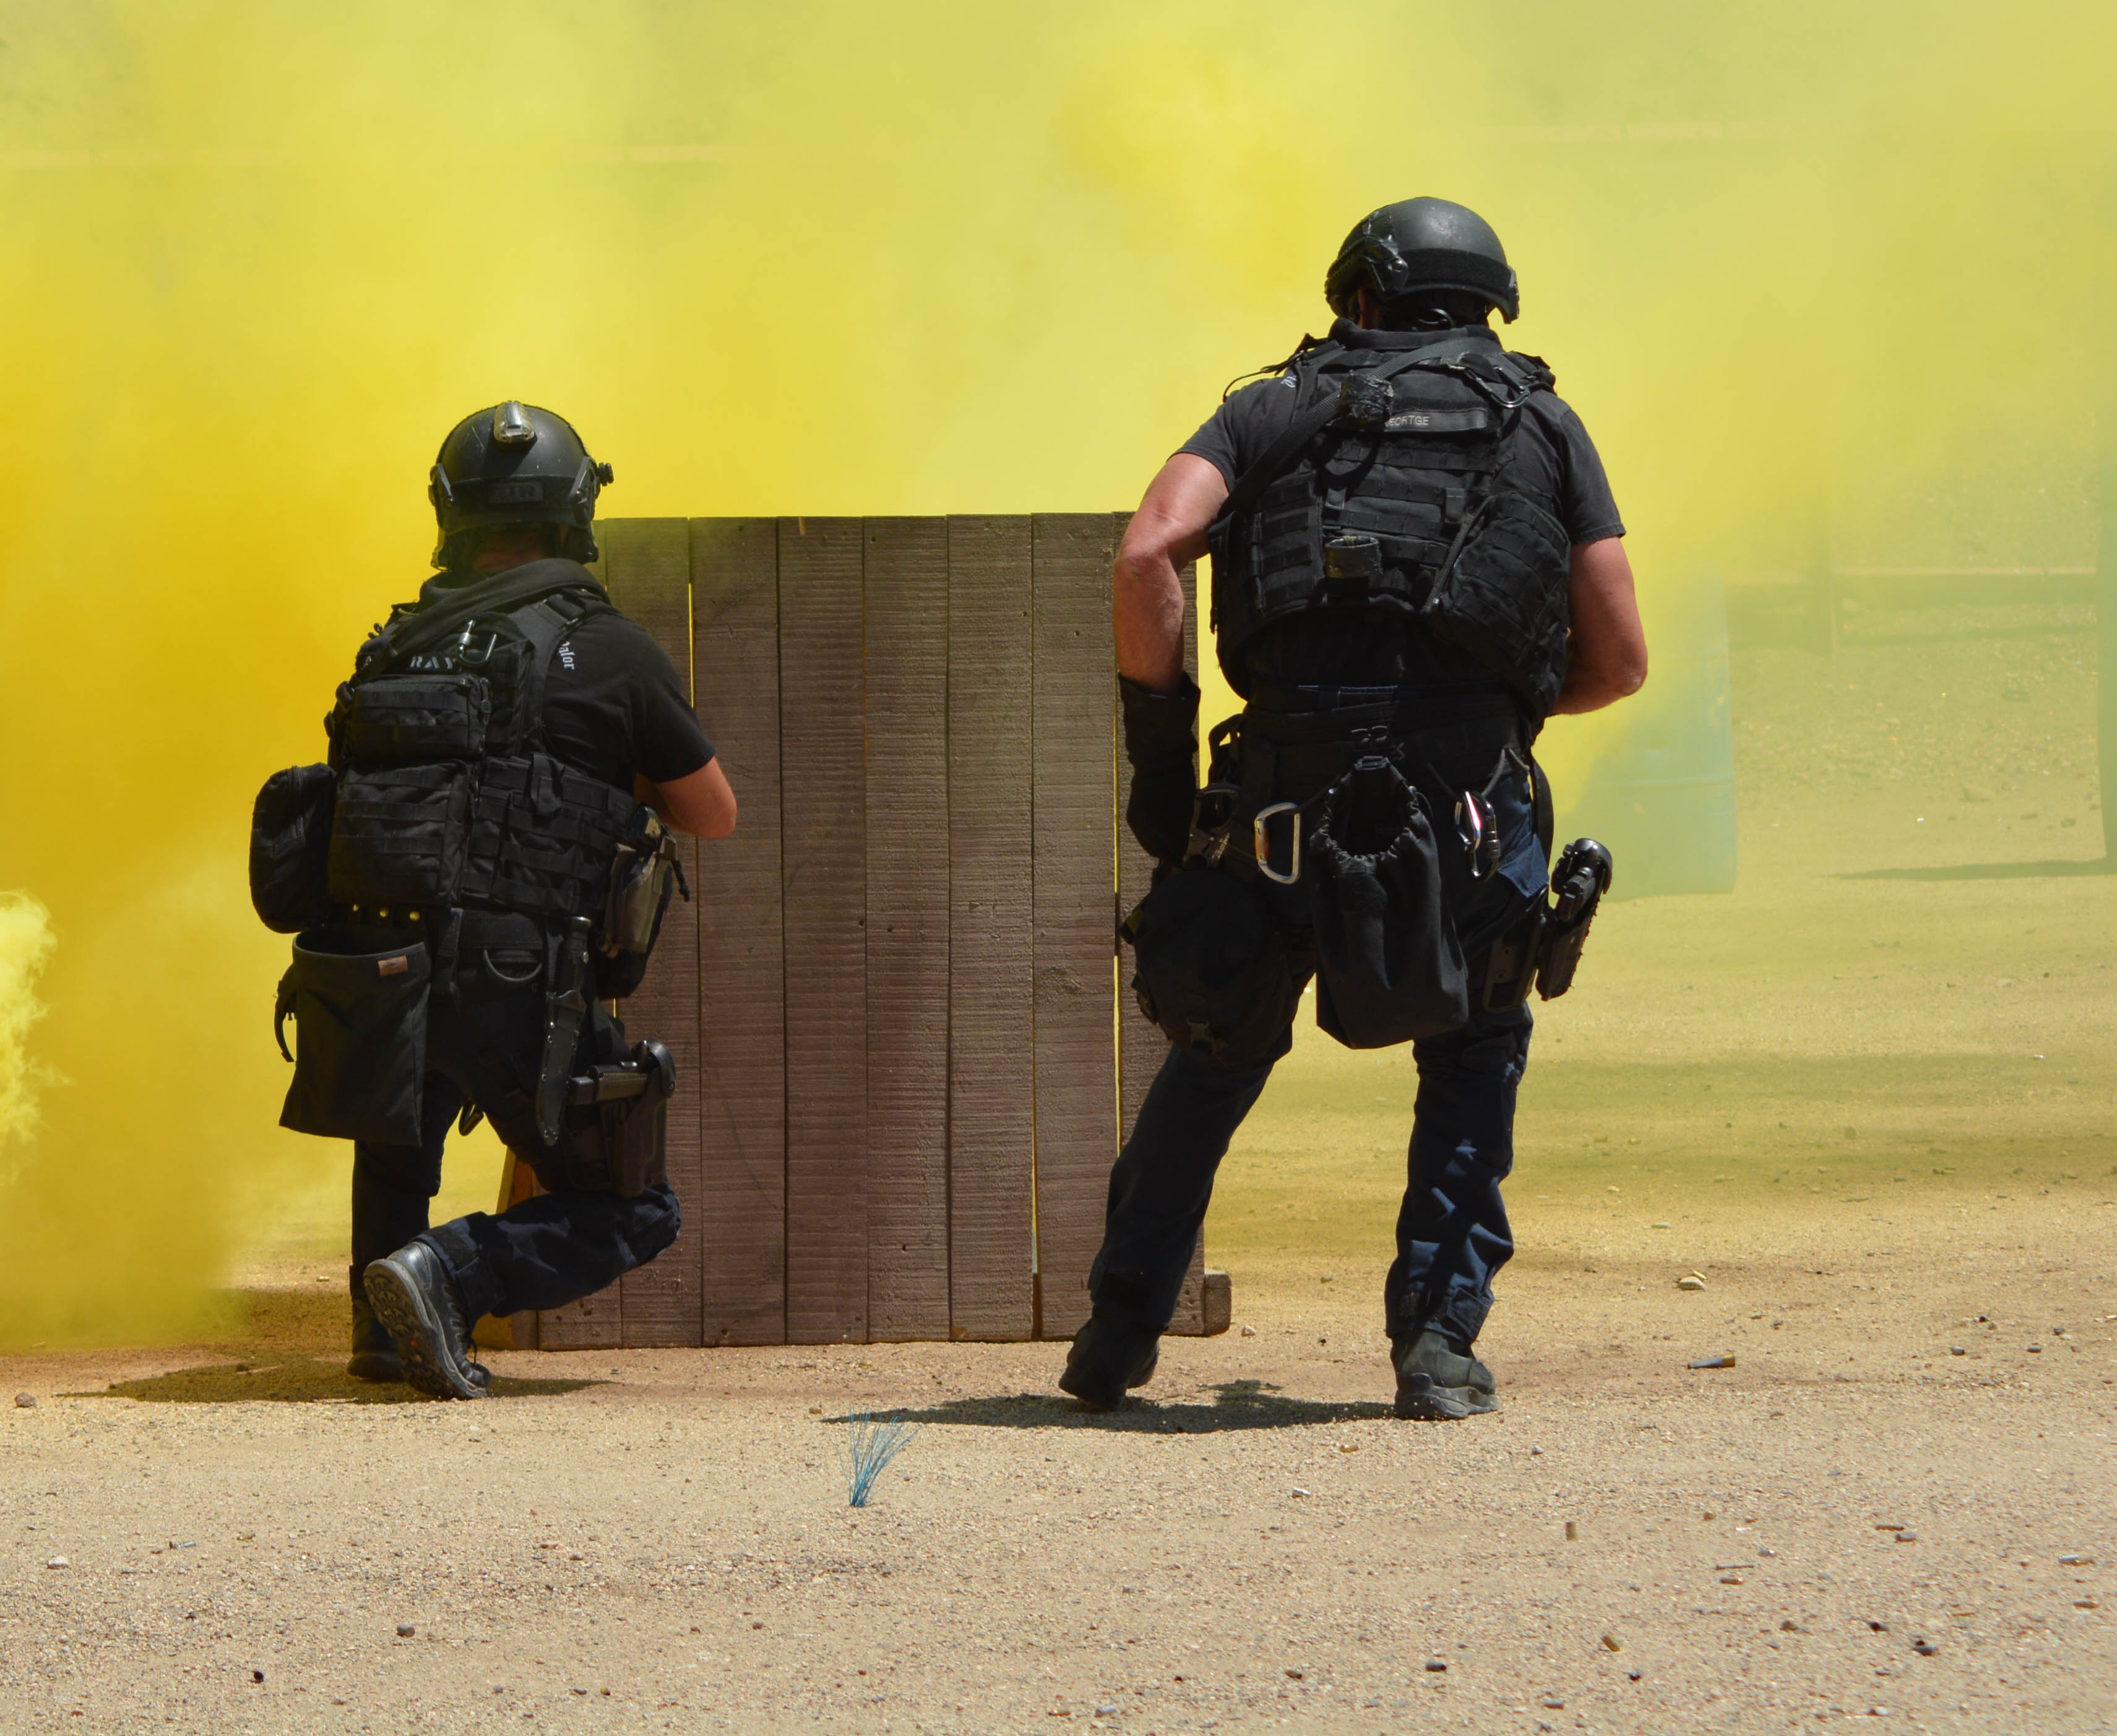
military, swat, lapd, swattraining, official